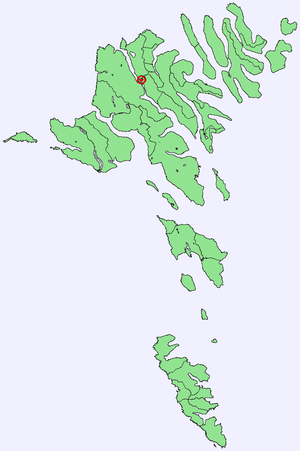
Svínáir
Svínáir på færøkortet
"Svínáir er en bygd på Færøerne, der ligger sydligst af de tre bygder i Eiðis kommunu på Eysturoys nordvestkyst, ud mod Sundini. De andre bygder er Eiði og Ljósá. Bygden blev grundlagt i sidste halvdel af 1820'erne og er delt op i en nyere del fra sidst i 80'erne mod nord, kaldet ""á Svínánesið"", og den gamle del fra 1800 tallet mod syd. Imellem de to bydele ligger tre huse, som kaldes ""Í bøðnum"".